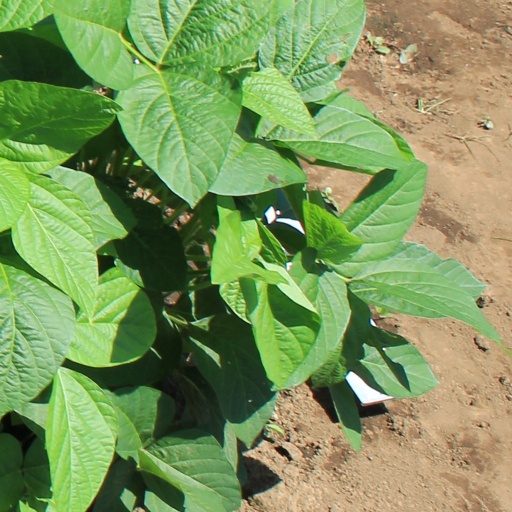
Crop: soybean